Yuvika Chaudhary

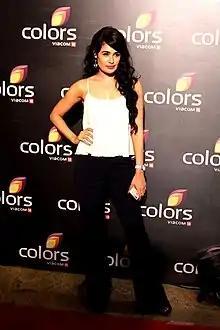
Chaudhary in 2016

Chaudhary started her television journey with the Zee TV talent hunt reality show "Zee Cine Stars Ki Khoj" in 2004. This led to an acting assignment for the TV serial "Astitva...Ek Prem Kahani", in which she played Aastha. In 2006, she also appeared in Himesh Reshammiya's Music Video for the song "Wada Tainu" from the album "Aap Kaa Surroor". She also appeared in a Coca-Cola advertisement opposite Kunal Kapoor. Farah Khan took notice of her and gave her a Bollywood break in "Om Shanti Om" (2007).